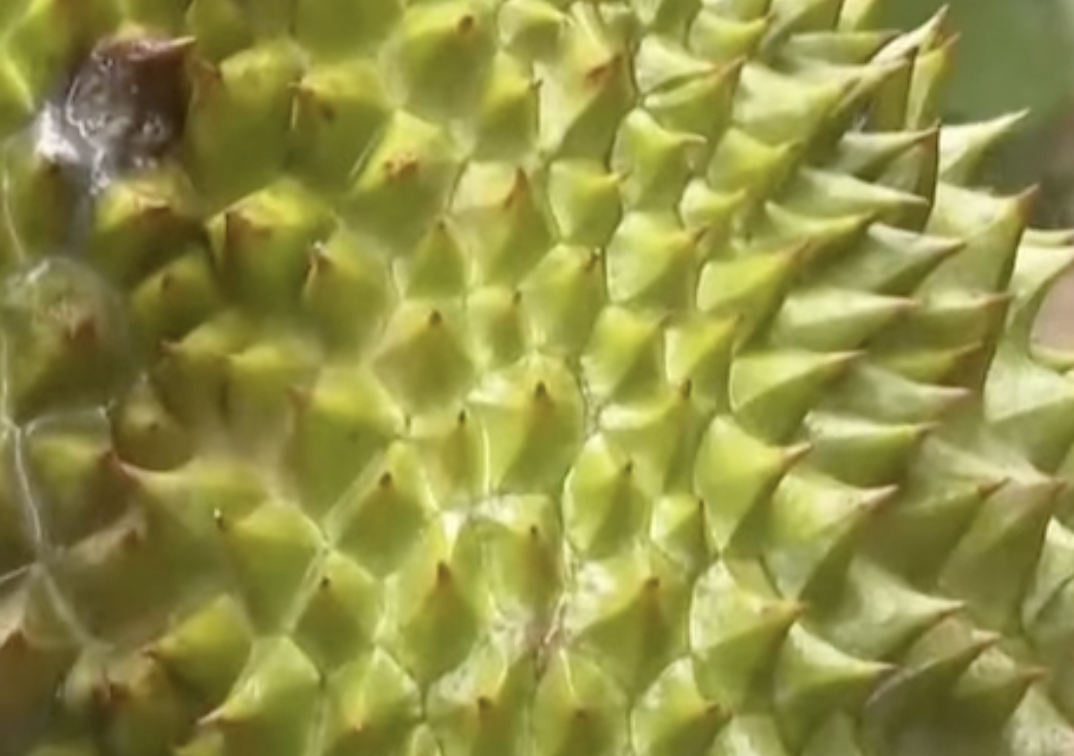
Label: fruit_rot